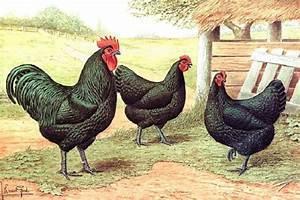
chicken